Fire engine

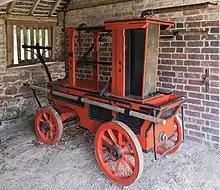
Horse-drawn fire pump given to Brockhampton Estate in 1818

In 1650, Hans Hautsch built a fire engine with a compressed air vessel. On each side 14 men worked a piston rod back and forth in a horizontal direction. The air vessel, a type of pressure tank, issued an even stream despite the backward motion of the piston. This was made possible by a rotating pipe mounted on the hose which allowed the jet to reach heights up to . Caspar Schott observed Hautsch's fire engine in 1655 and wrote an account of it in his "Magia Universalis."